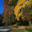
Label: maple_tree